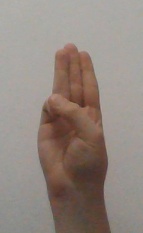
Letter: thaa